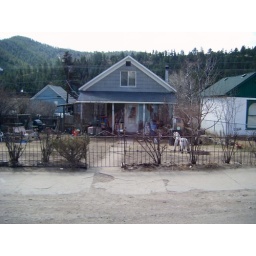
a yard with a fake horse and a fence around it